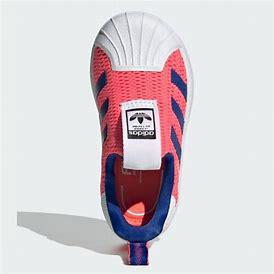
Brand: adidas
Model: originals BP Adidas Originals Superstar 360 C